Bohdan Kytsak

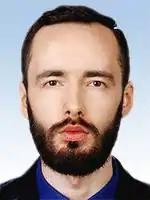
Official portrait, 2019

Bohdan Viktorovych Kytsak (born 2 June 1992) is a Ukrainian teacher and politician currently serving as a People's Deputy of Ukraine from Ukraine's 63rd electoral district since 29 August 2019. He is a member of Servant of the People.